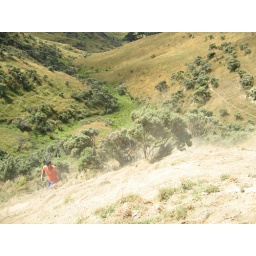
tried to clear this step-up, bounced off the top tree and then got stuck in the one below...